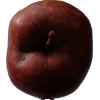
Label: Apple 18